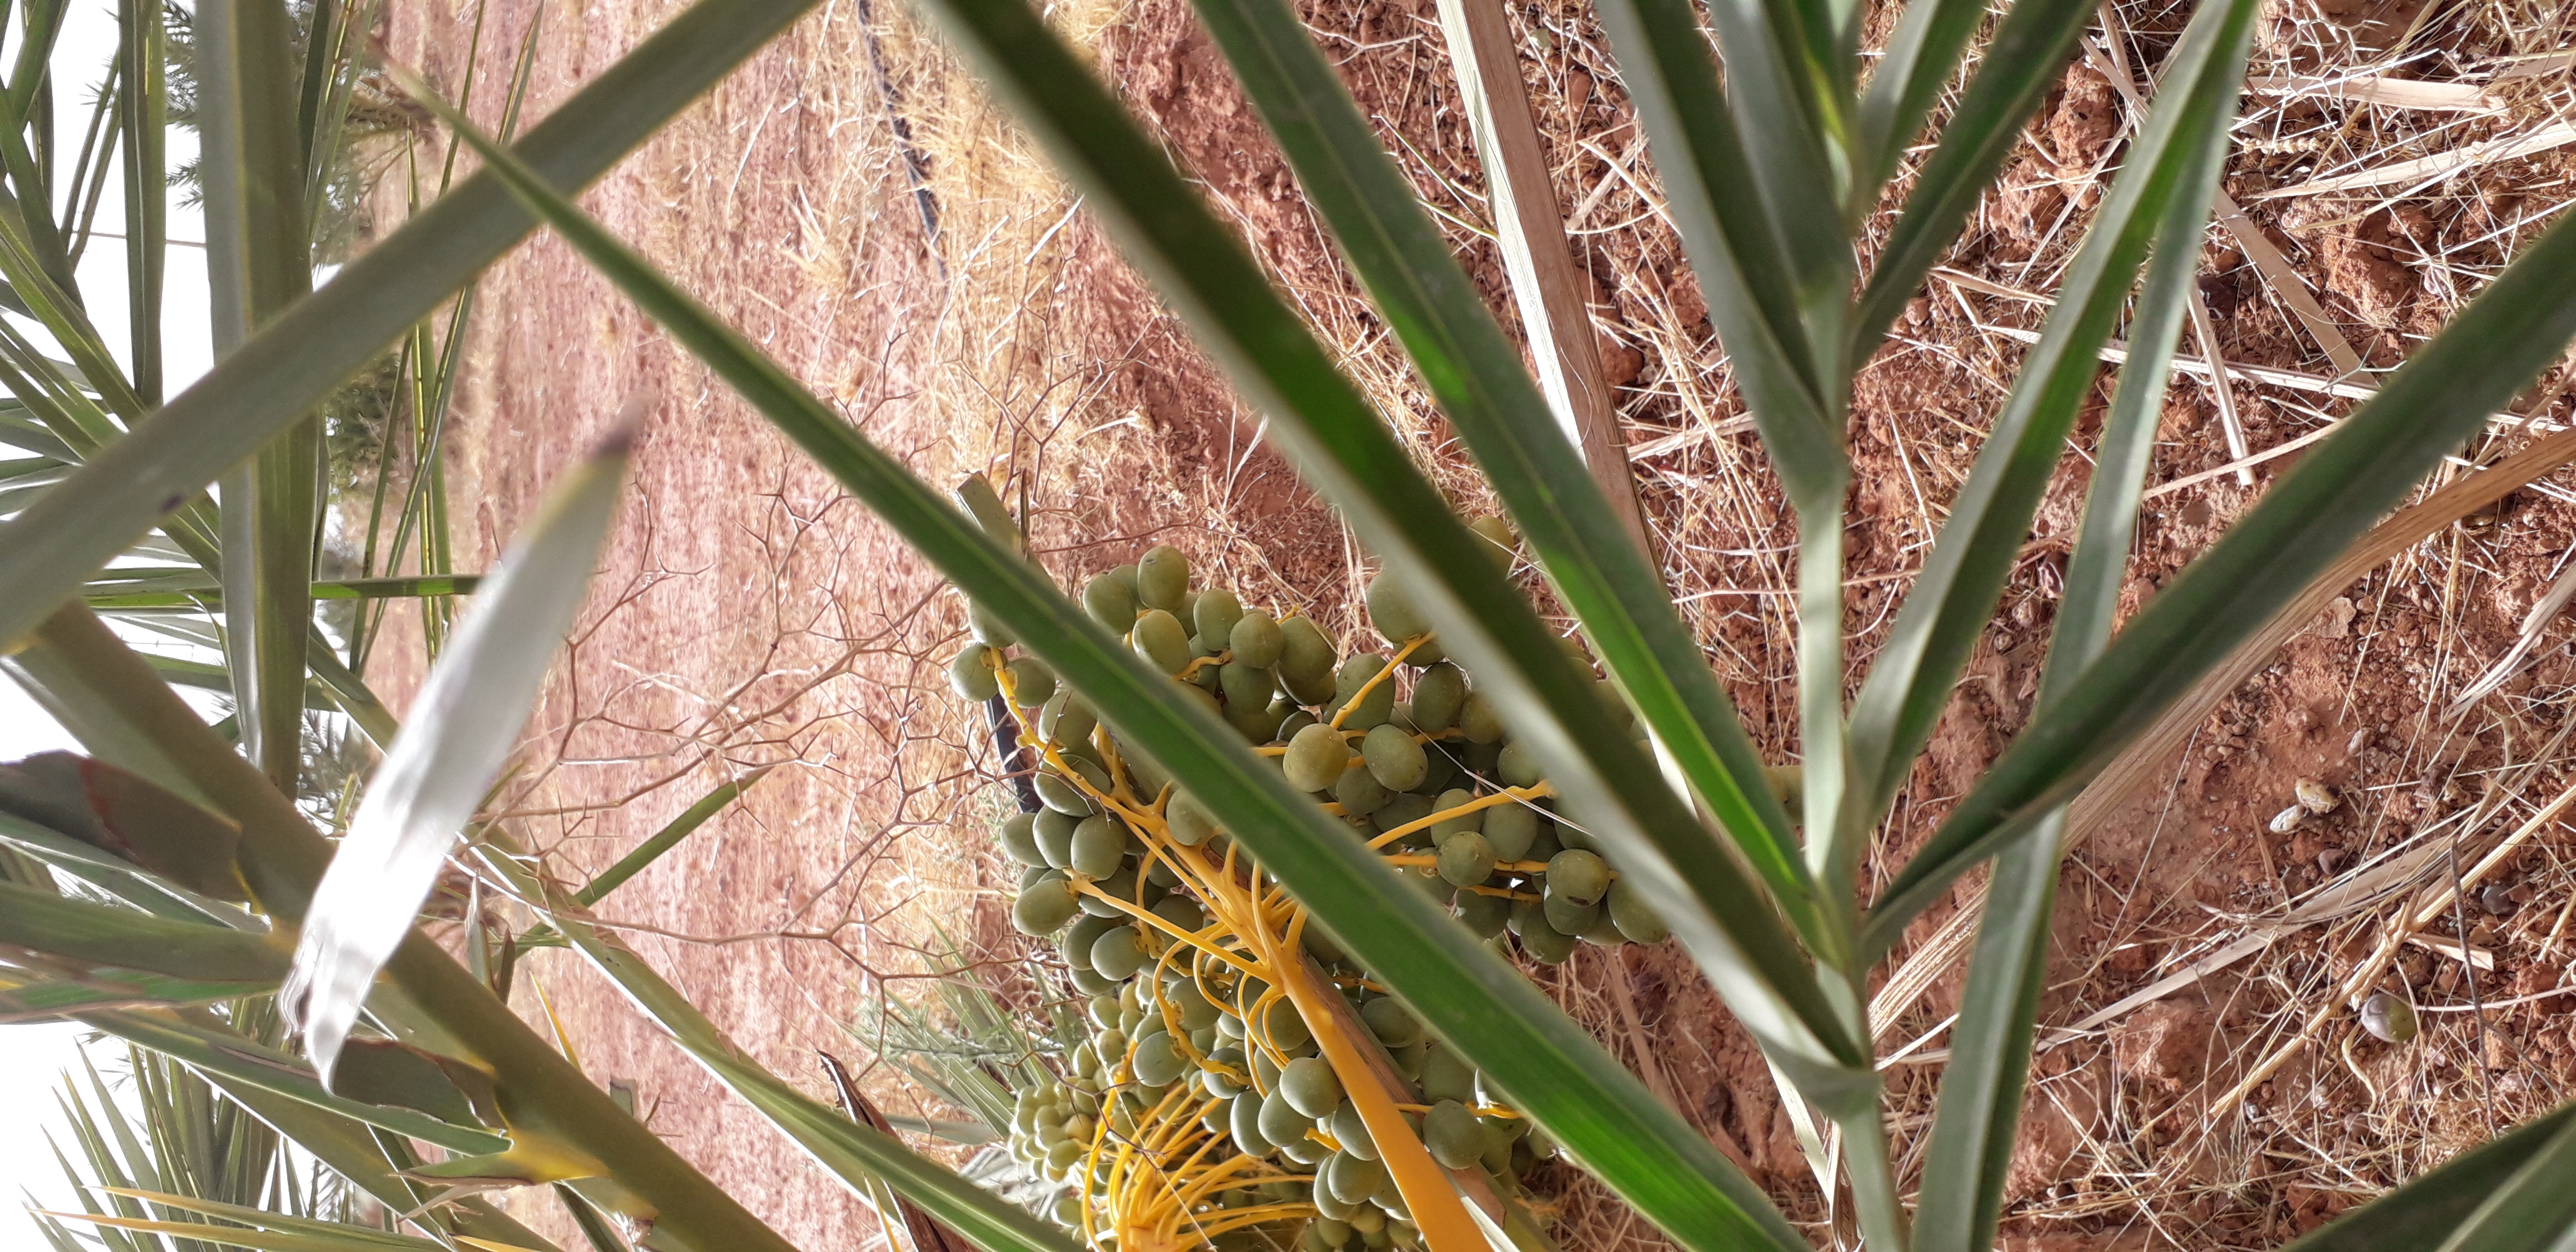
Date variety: kholt